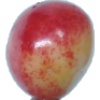
Label: cherry_rainier